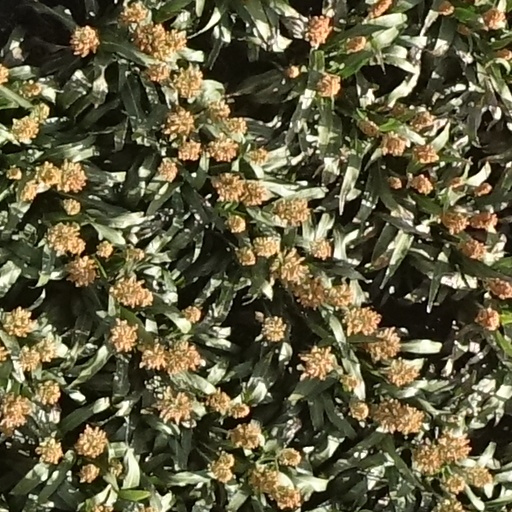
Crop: sorghum